University of Toronto Faculty of Law

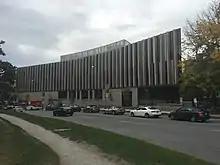
Jackman Law Building in 2016

It was not until 1949 that the Faculty adopted its current form. In the 1940s, the Faculty played the leading role in making legal education in Ontario into a modern academic degree course, rather than an apprenticeship.